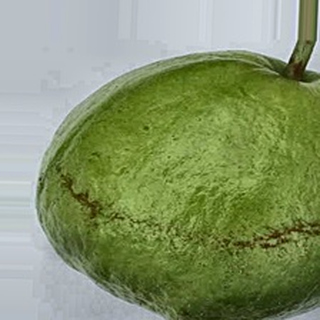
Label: healthy_guava